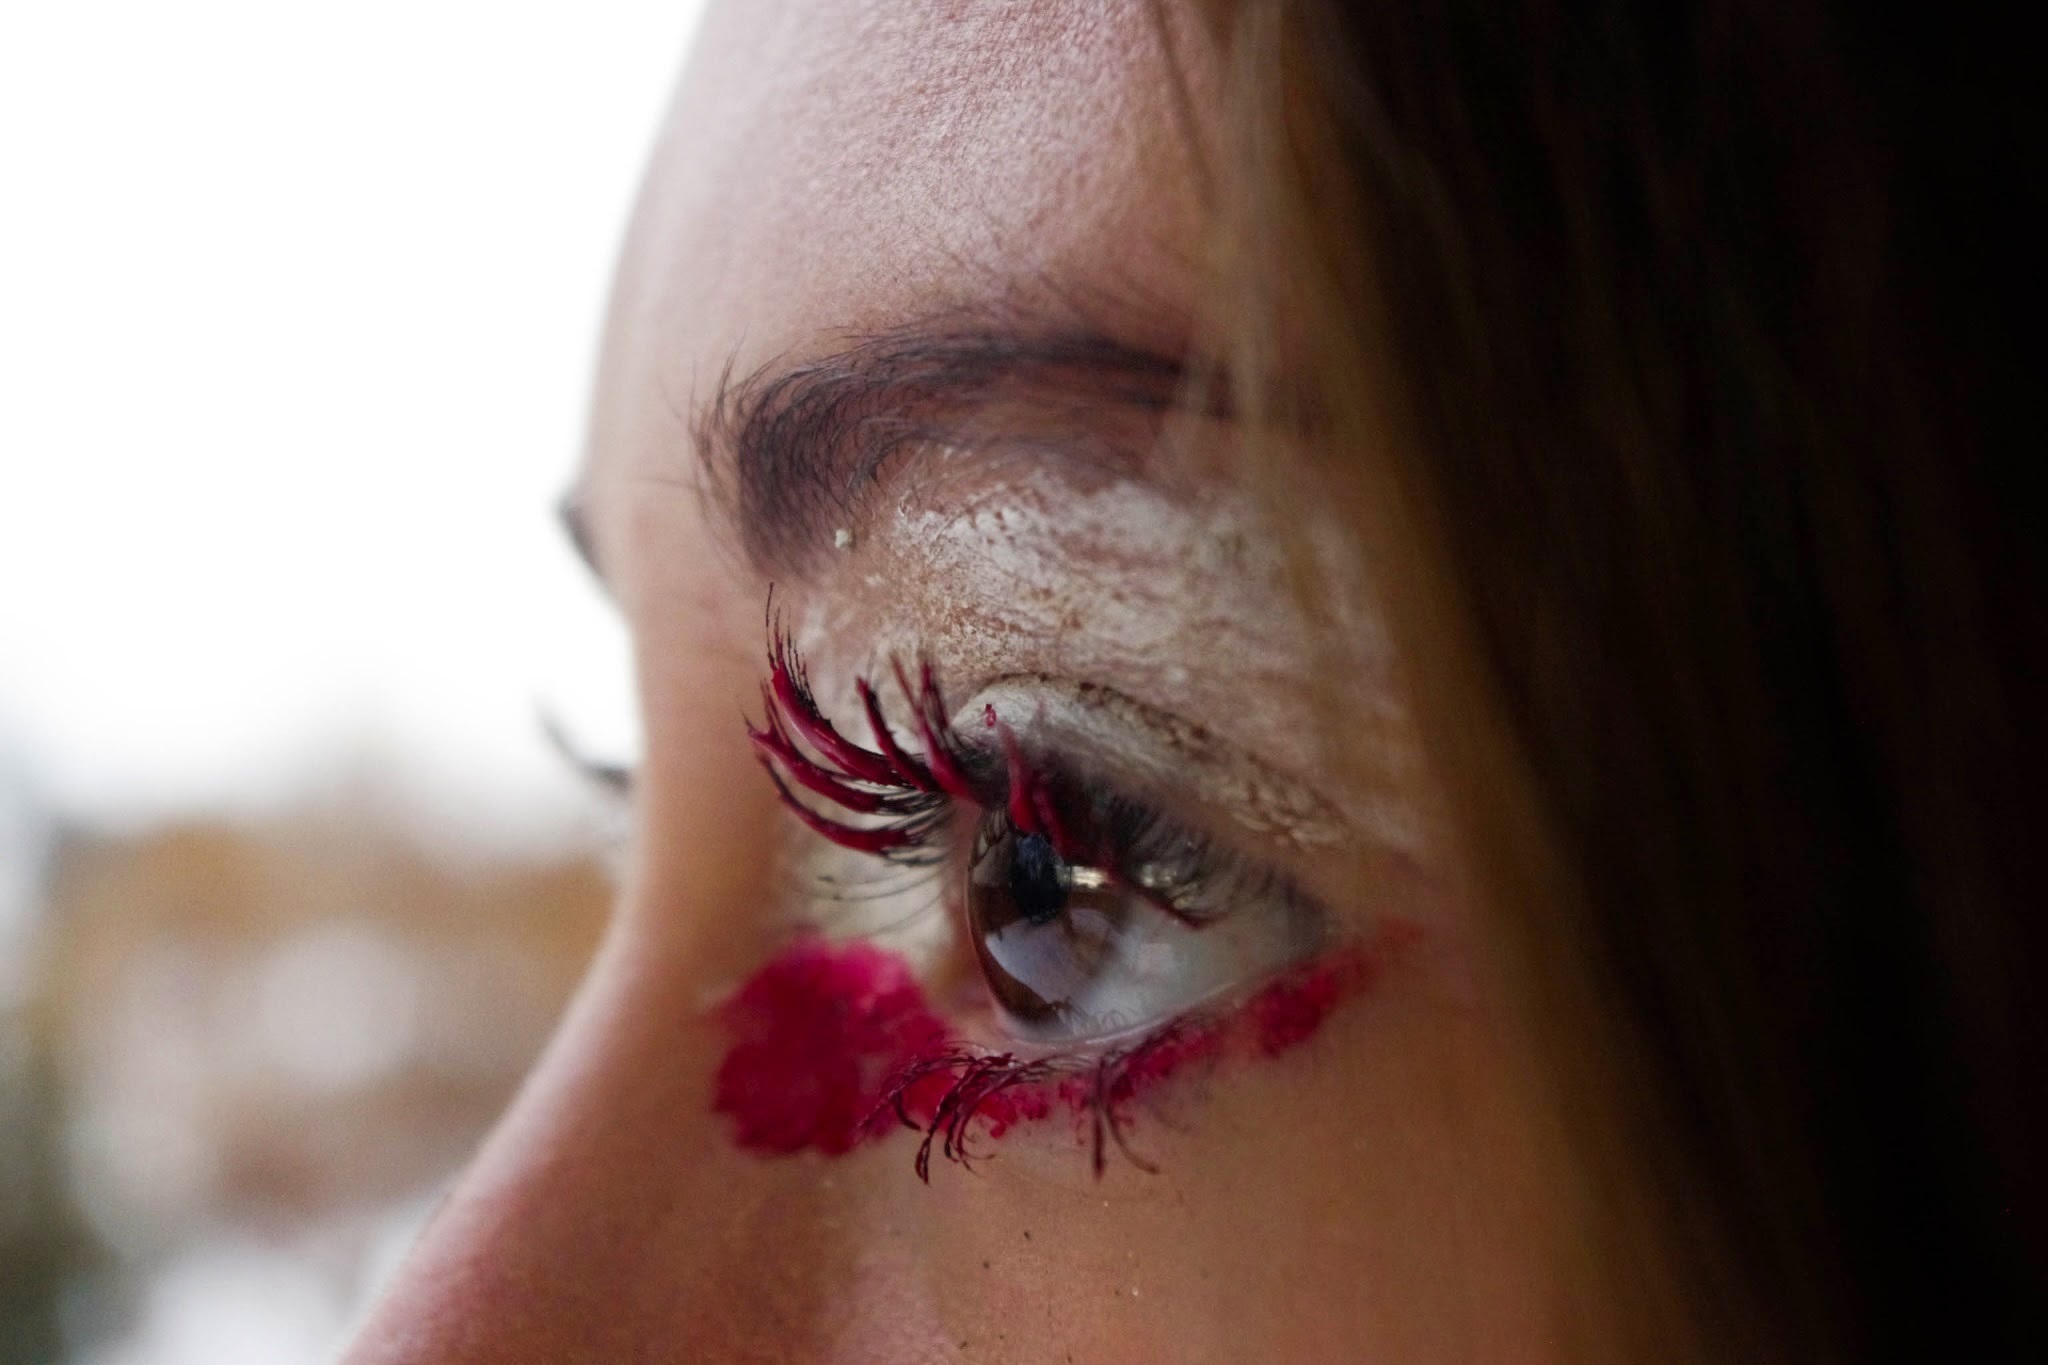
hand, girl, hair, white, female, portrait, model, red, brown, paint, lip, eyebrow, mouth, make up, eyelash, close up, human body, face, nose, cheek, eye, bright, head, skin, beauty, organ, photoshoot, brown eyes, sense, macro eye, bright eyes, eyelash extensions